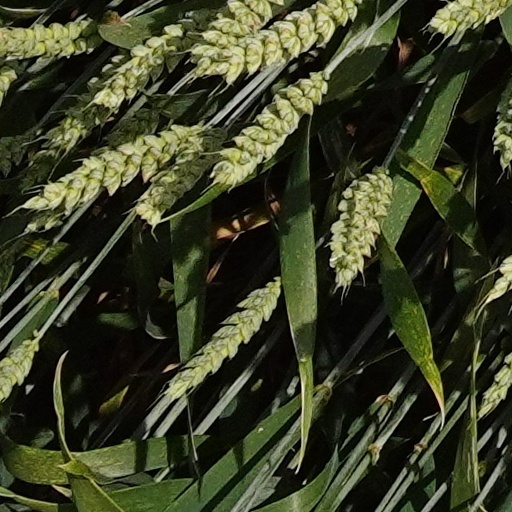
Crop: wheat